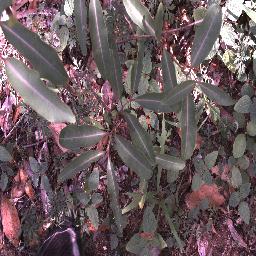
Label: rubber_vine